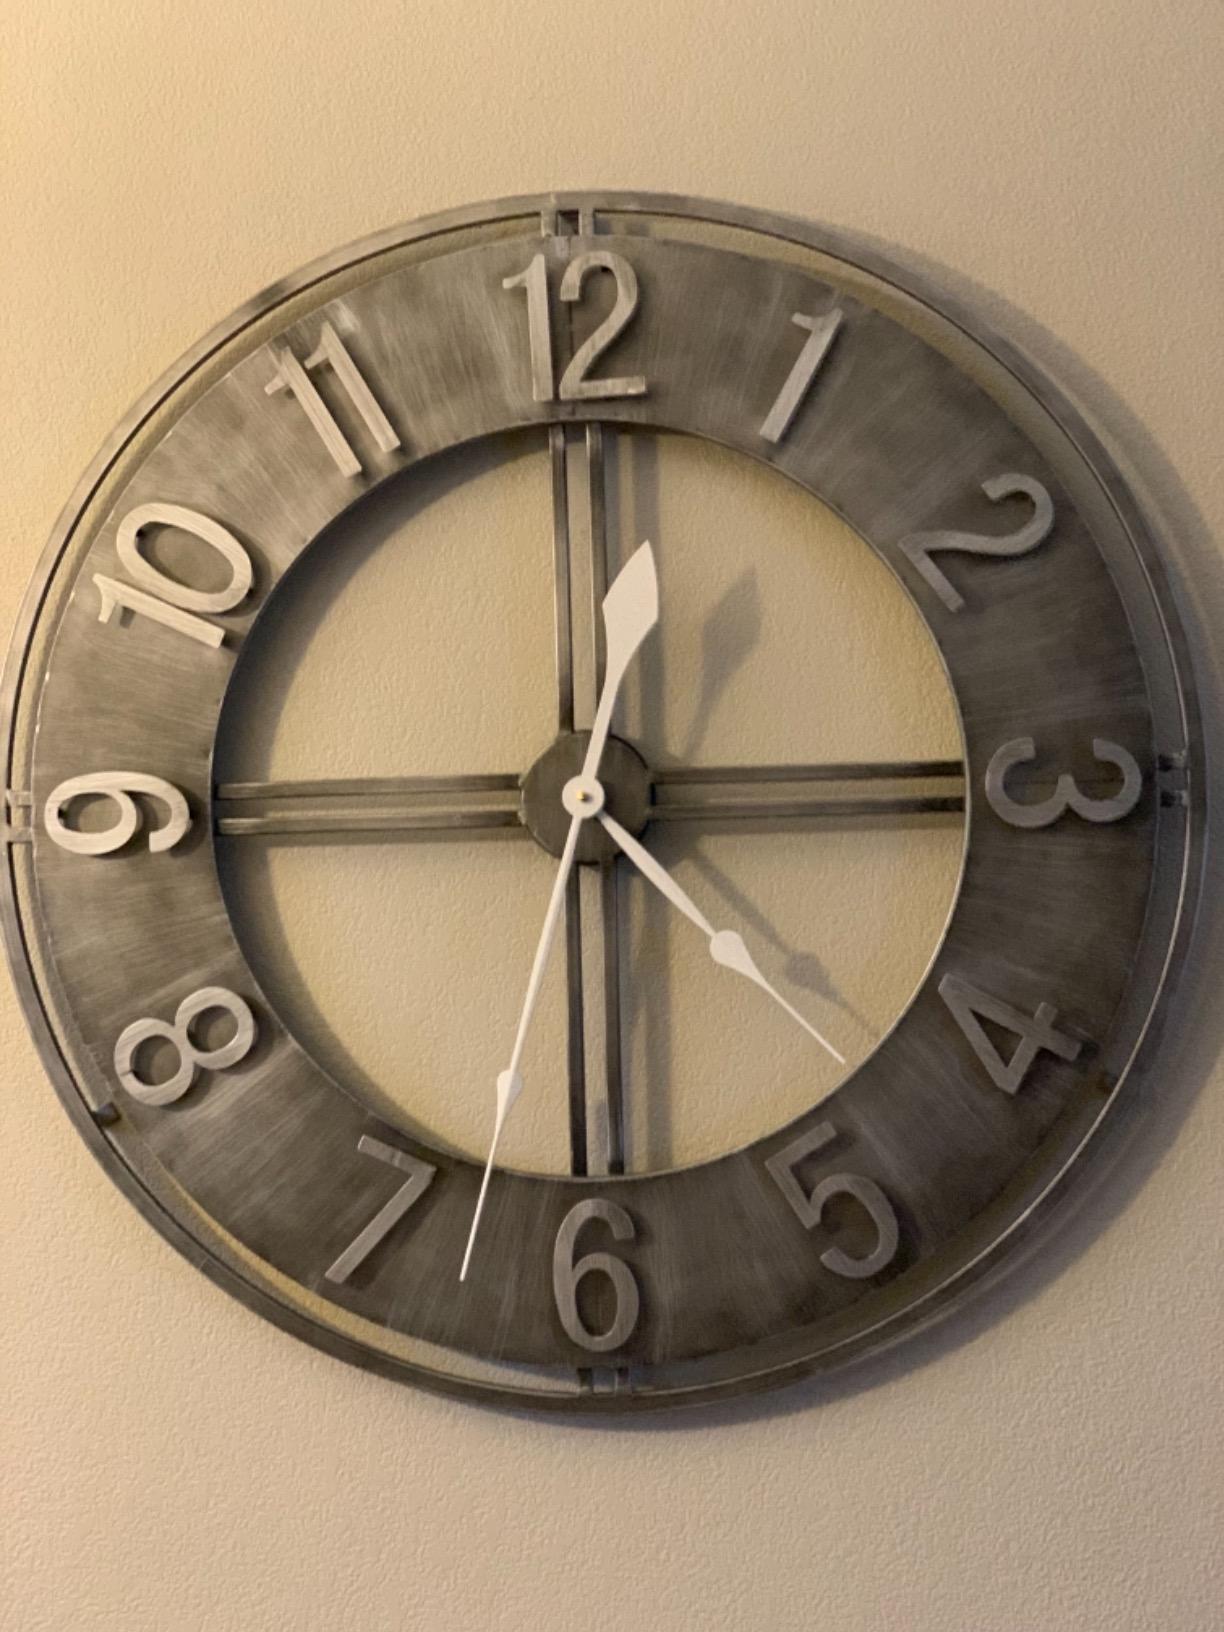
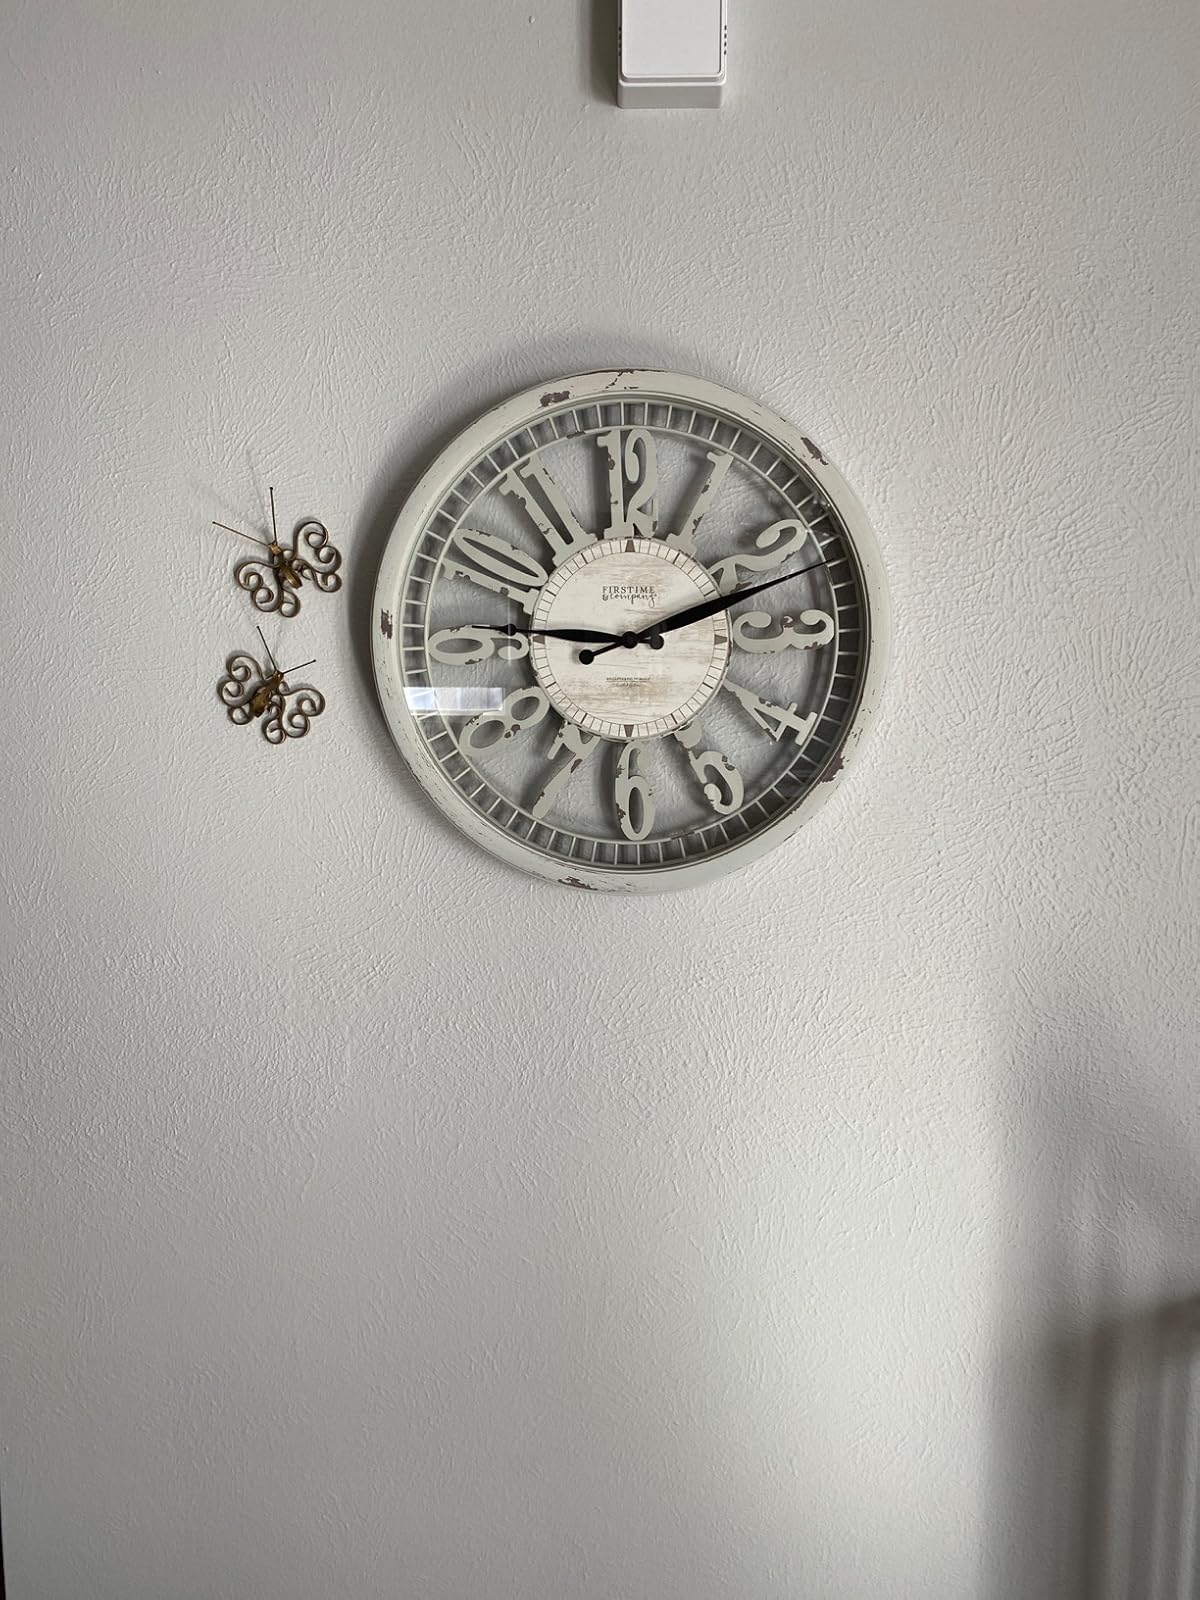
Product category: clock
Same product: no